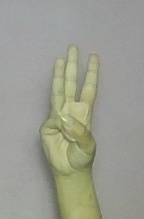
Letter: thaa